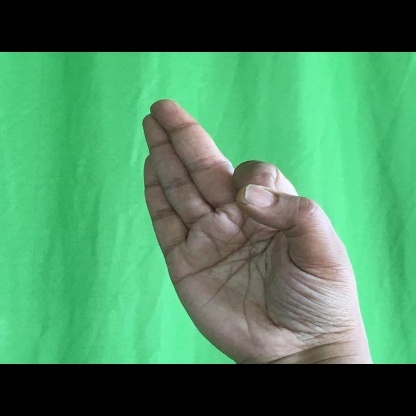
Mudra: Aralam